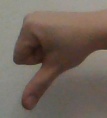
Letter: waw